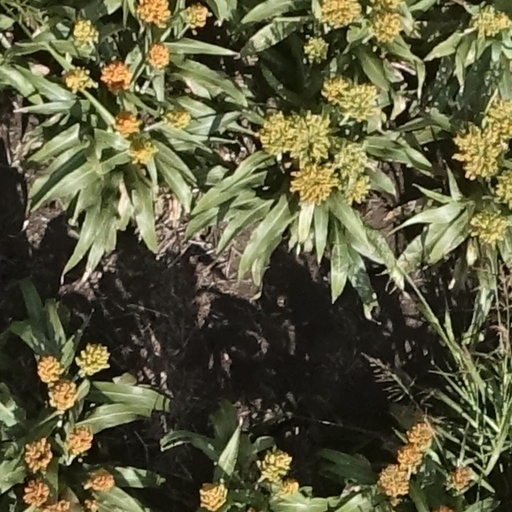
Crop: sorghum